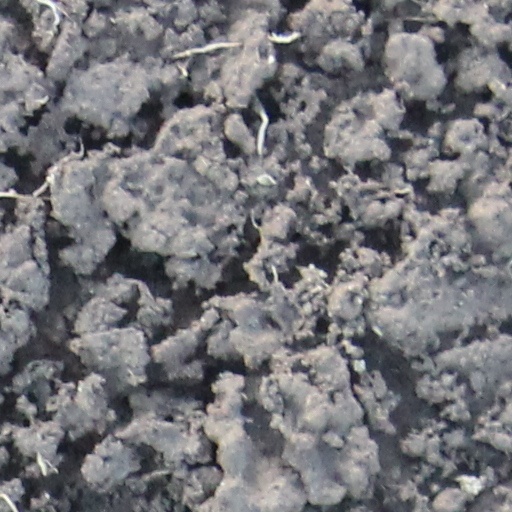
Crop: wheat